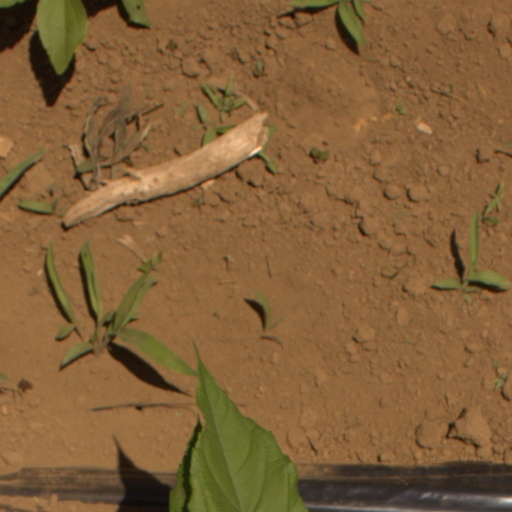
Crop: Jerusalem artichoke